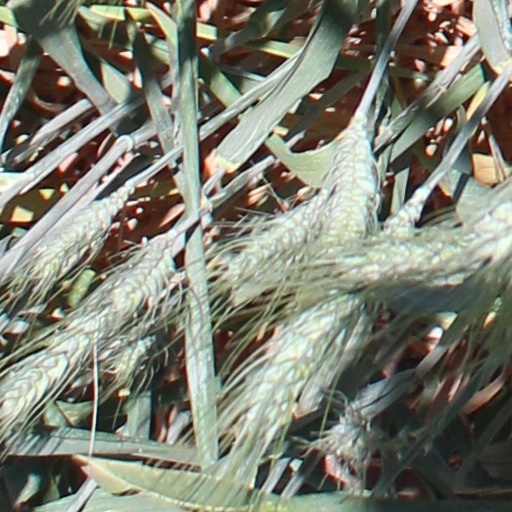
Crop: wheat